Carrot cake
Also known as:
ar - Arabic: كعكة الجزرة
bn - Bangla: গাজরের কেক
cy - Welsh: Teisen foron
de - German: Rüeblitorte
el - Greek: Κέικ καρότου
en-simple - Simple English: Carrot cake
es - Spanish: Pastel de zanahoria
fa - Persian: کیک هویج
fr - French: Gâteau aux carottes
gl - Galician: Torta de cenoria
gsw - Alemannic: Rüeblitorte
he - Hebrew: עוגת גזר
hy - Armenian: Գազարով տորթ
it - Italian: Torta di carote
ja - Japanese: キャロットケーキ
jv - Javanese: Kuwé wortel
ka - Georgian: სტაფილოს ნამცხვარი
ko - Korean: 당근 케이크
nb - Norwegian Bokmål: Gulrotkake
nl - Dutch: Worteltaart
pl - Polish: Ciasto marchewkowe
pt - Portuguese: Bolo de cenoura
ru - Russian: Морковный торт
sv - Swedish: Morotskaka
tn - Tswana: Carrot cake
tr - Turkish: Havuçlu kek
uk - Ukrainian: Морквяний торт
ur - Urdu: گاجر کیک
vi - Vietnamese: Bánh cà rốt
yue - Cantonese: 紅蘿蔔蛋糕
zh - Chinese: 胡蘿蔔蛋糕
Category: cake, carrot (sheet cake, layer cake, cupcake, carrot)
Cuisine: English, French, Swiss, Danish
Associated cuisines: English, French, Swiss, Danish
Area: Western Europe
Countries: England, France, Switzerland, Denmark
Region: Western Europe Northern Europe

The dish is a cake that contains carrots mixed into the batter.

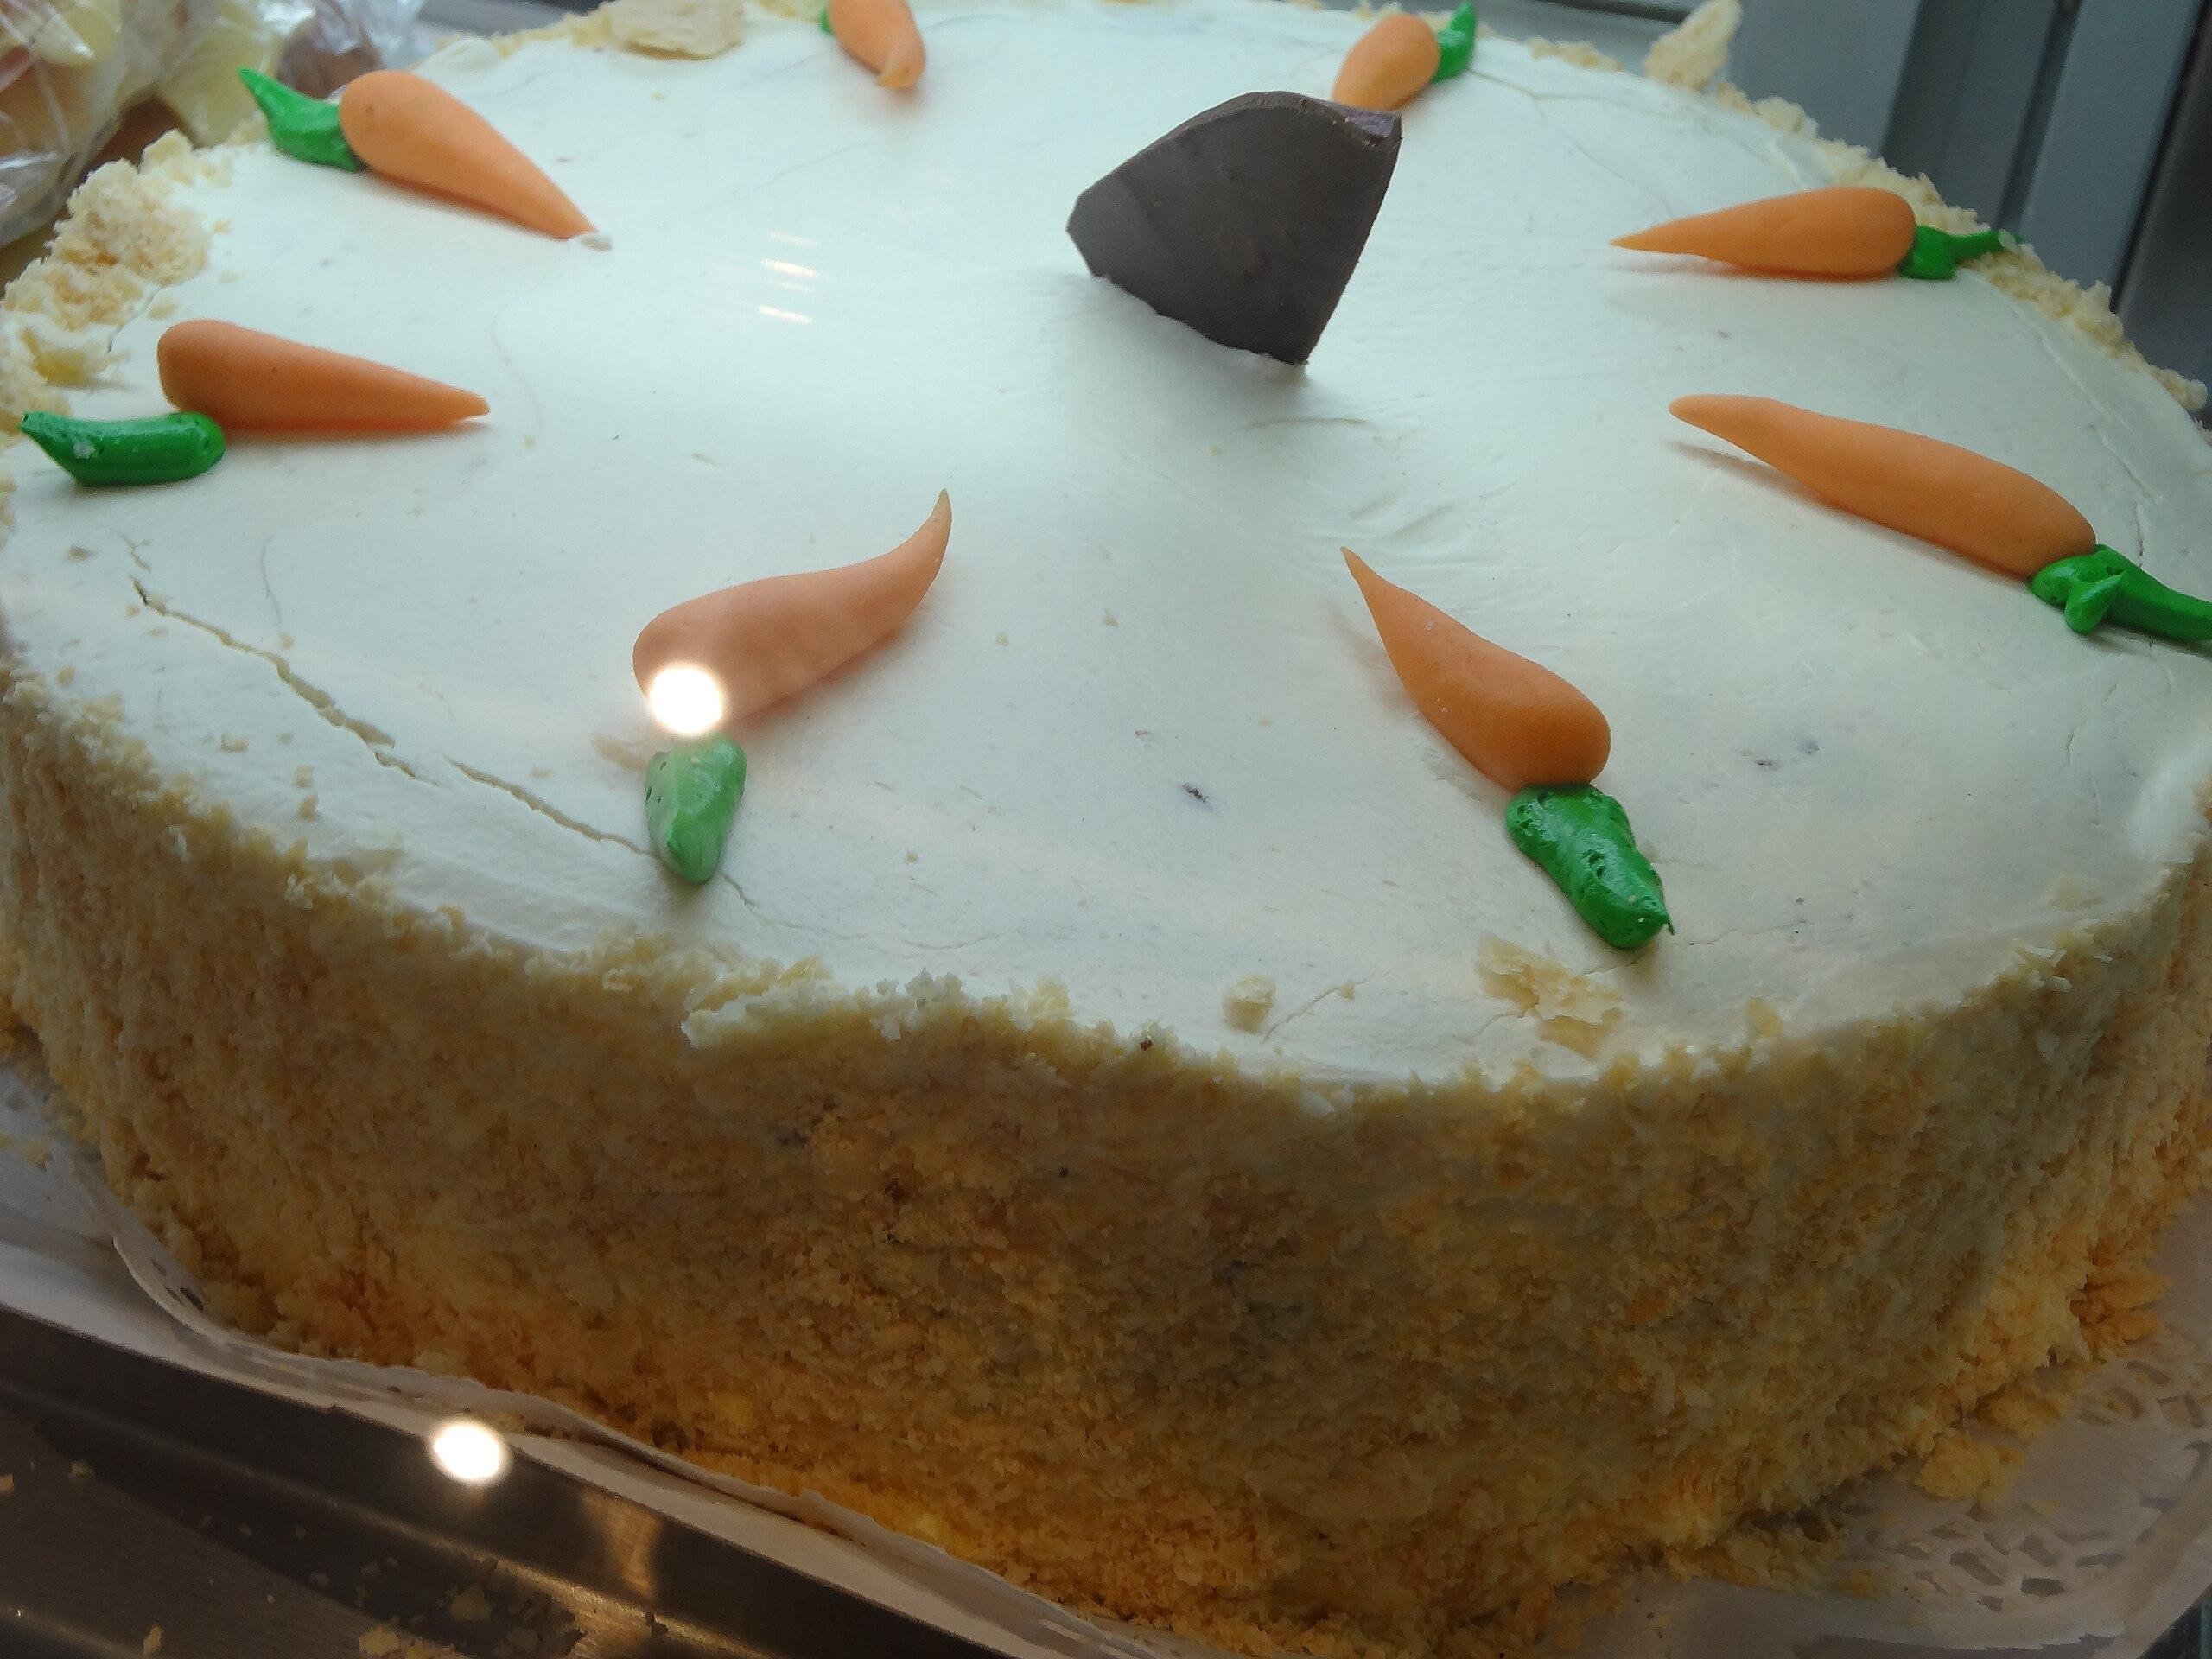
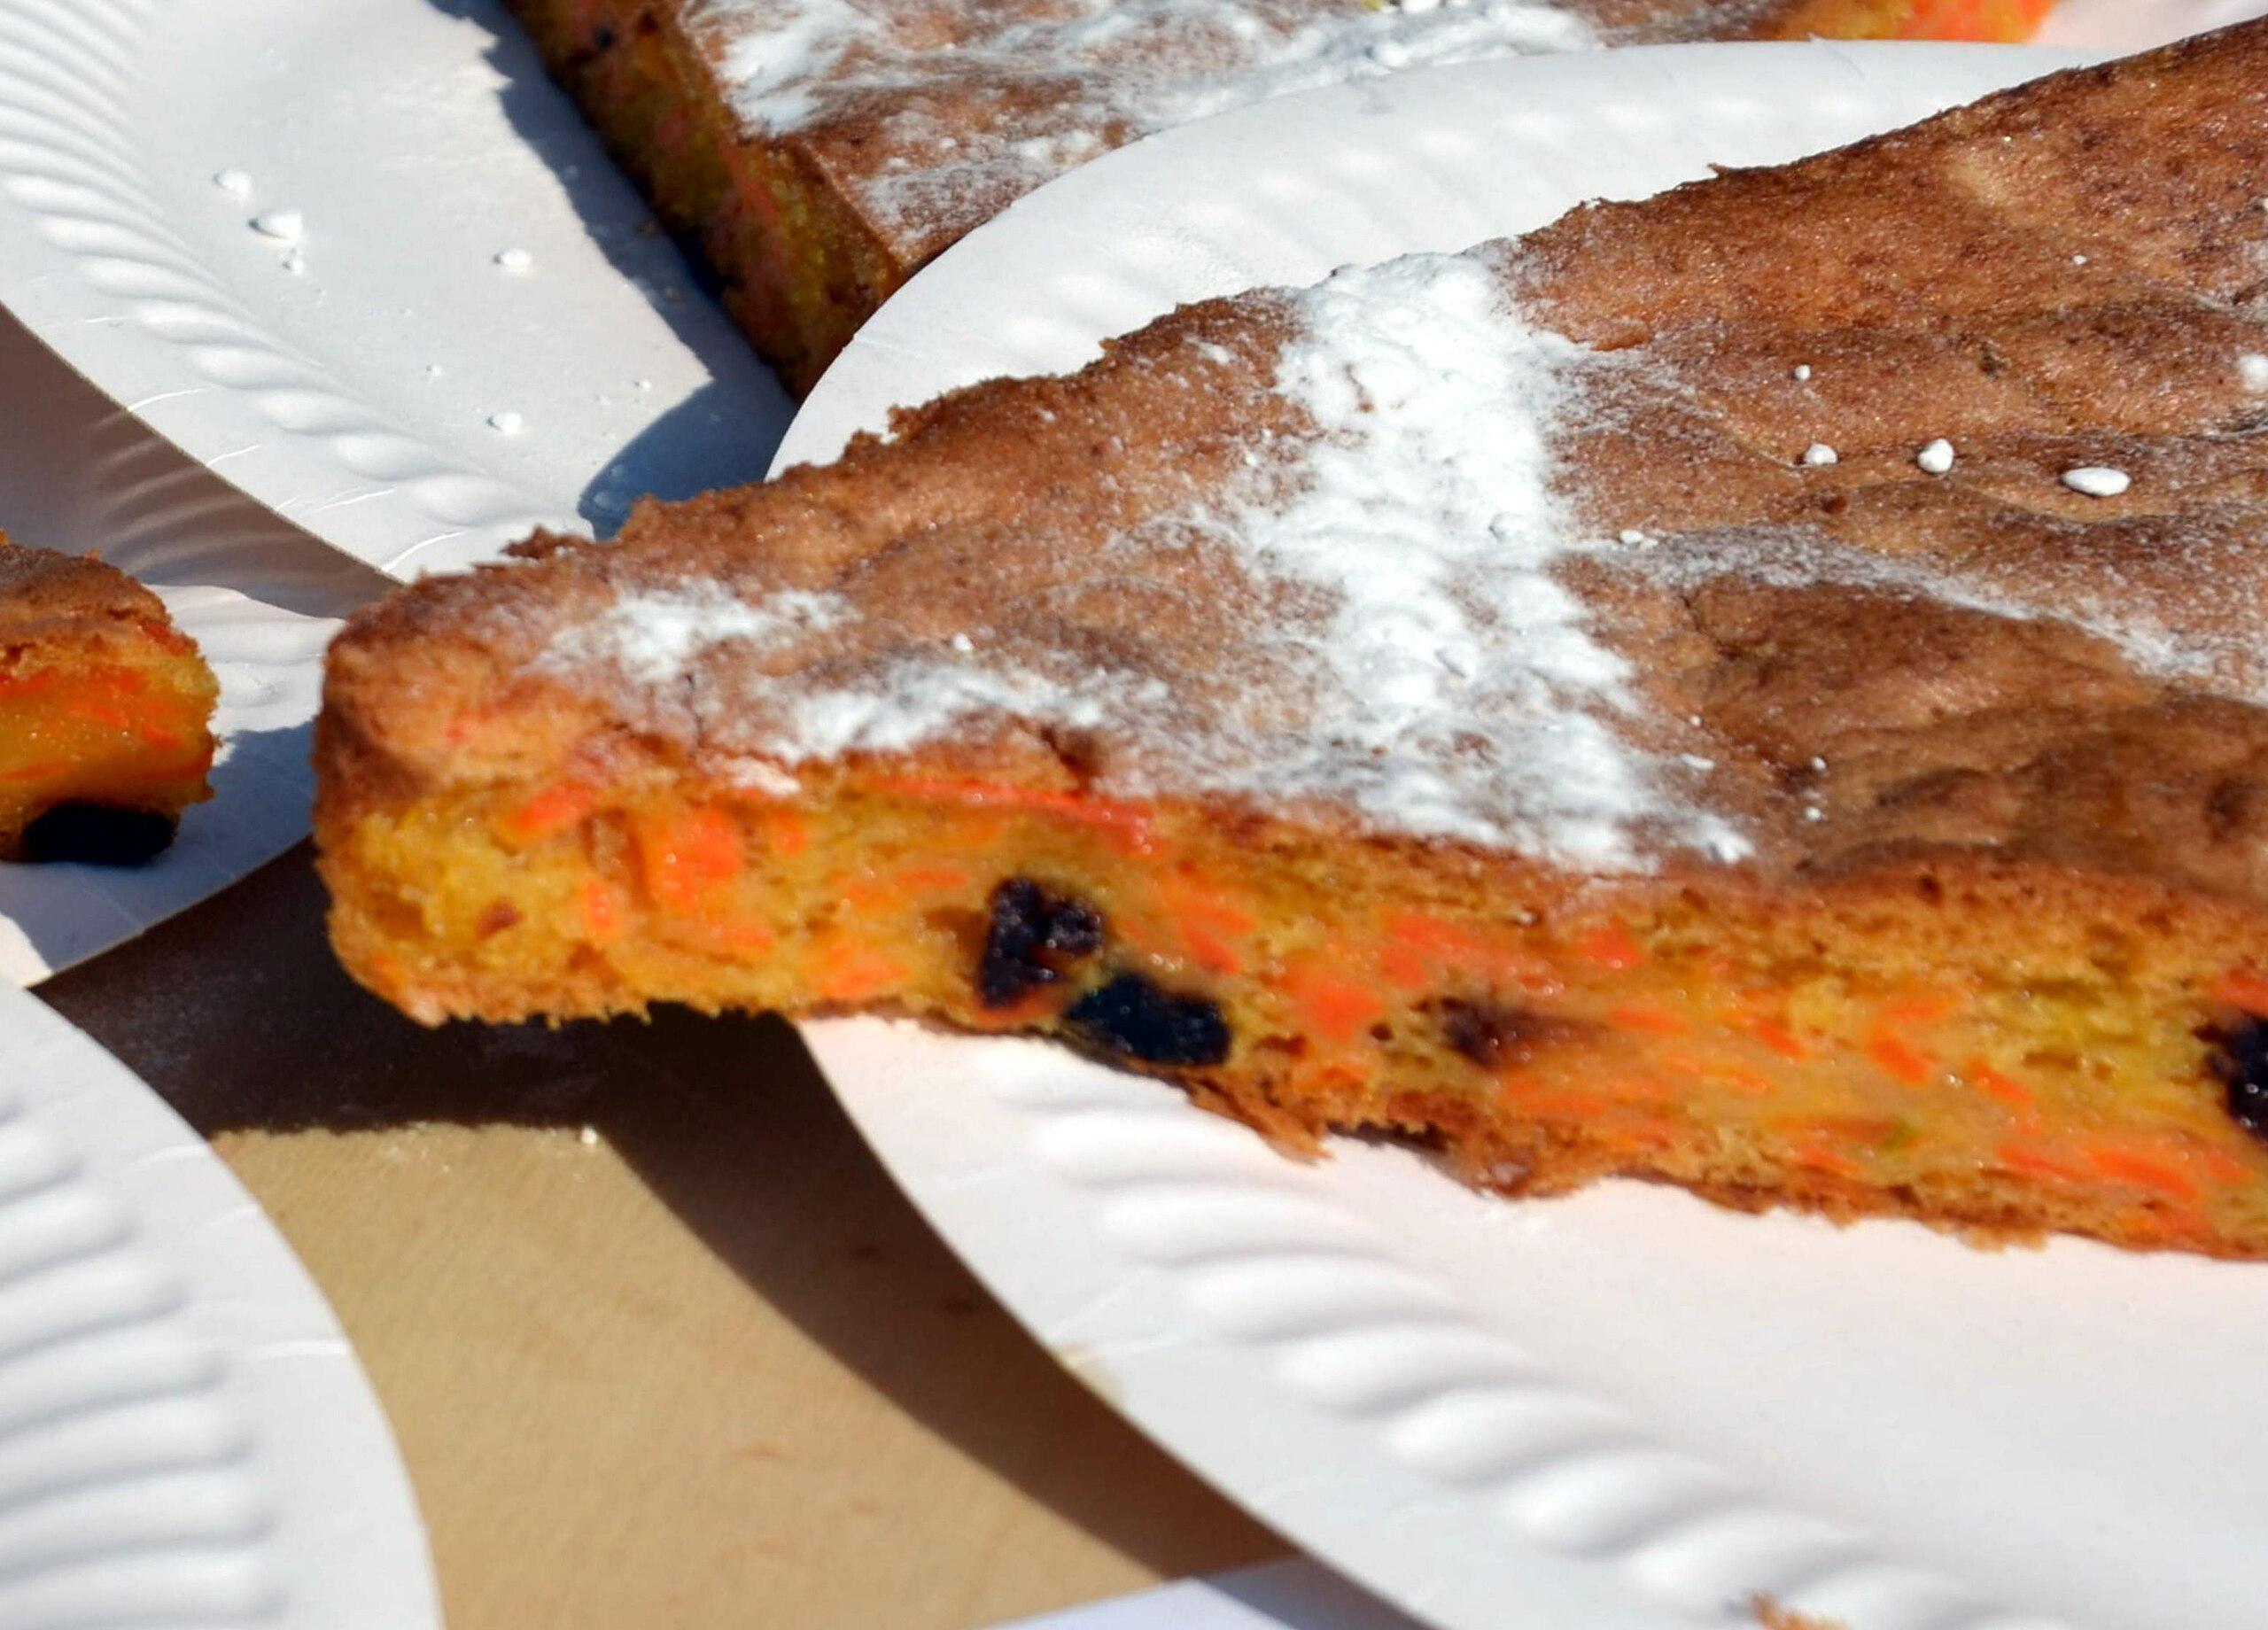
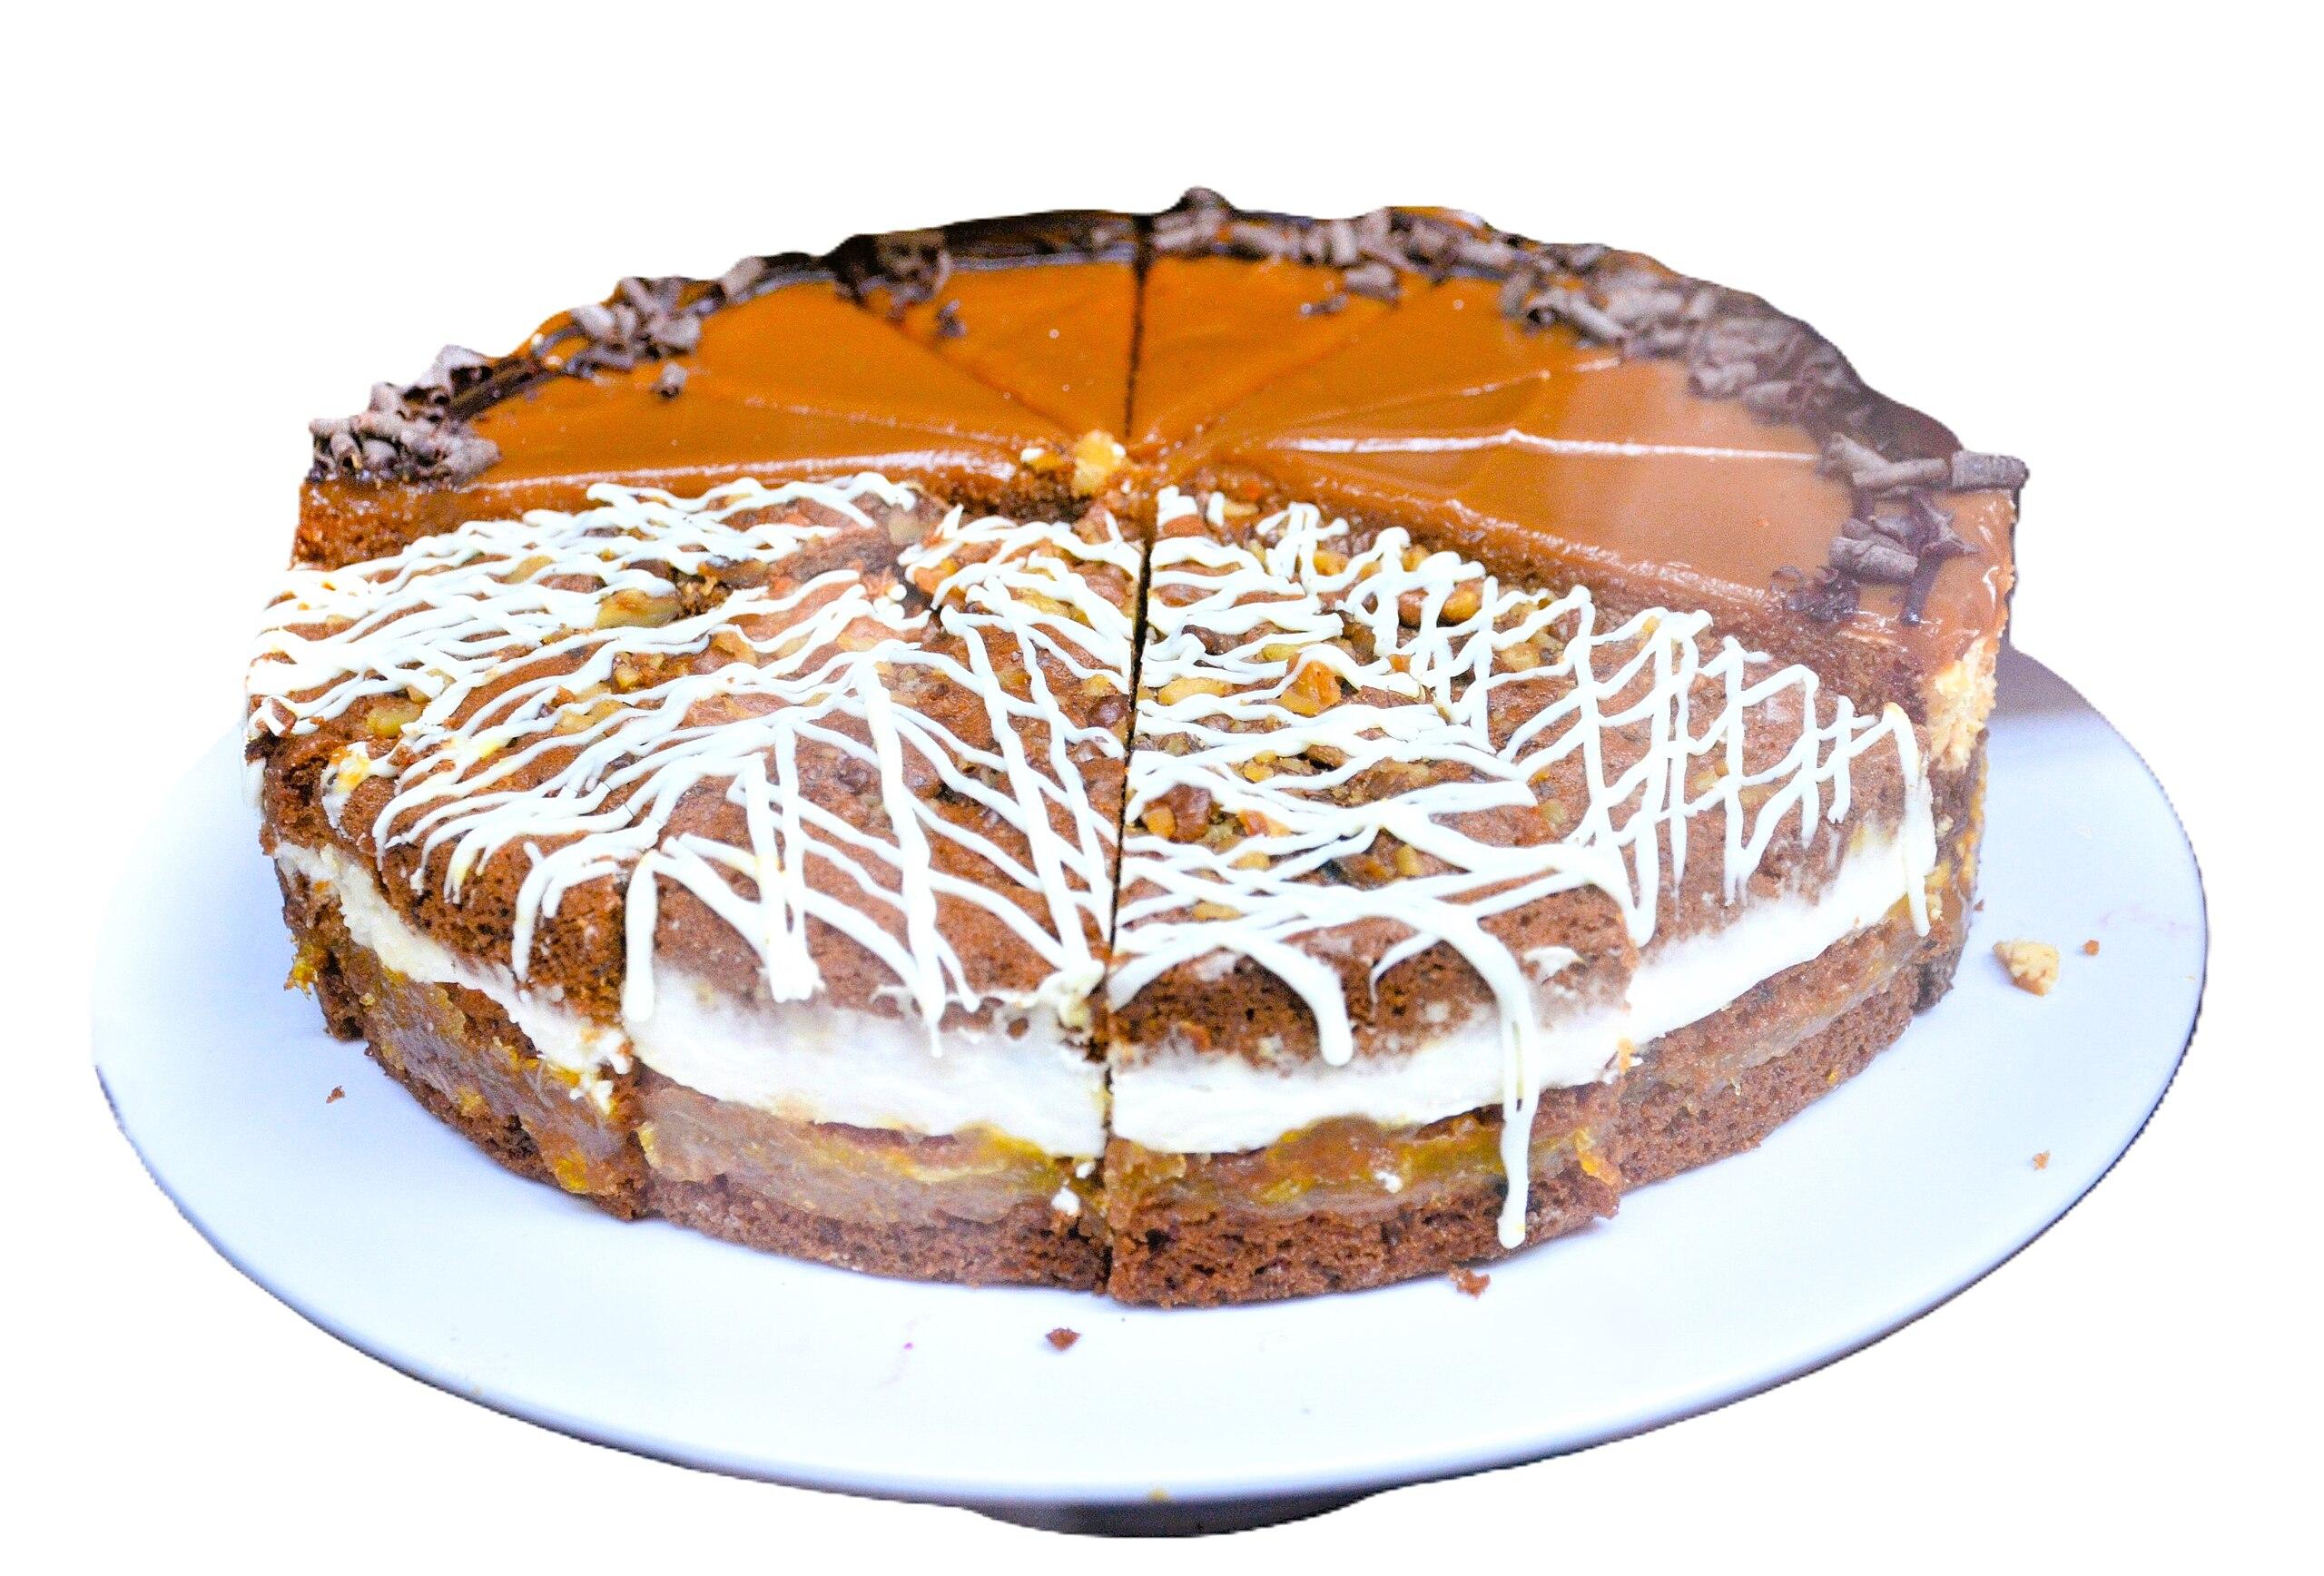
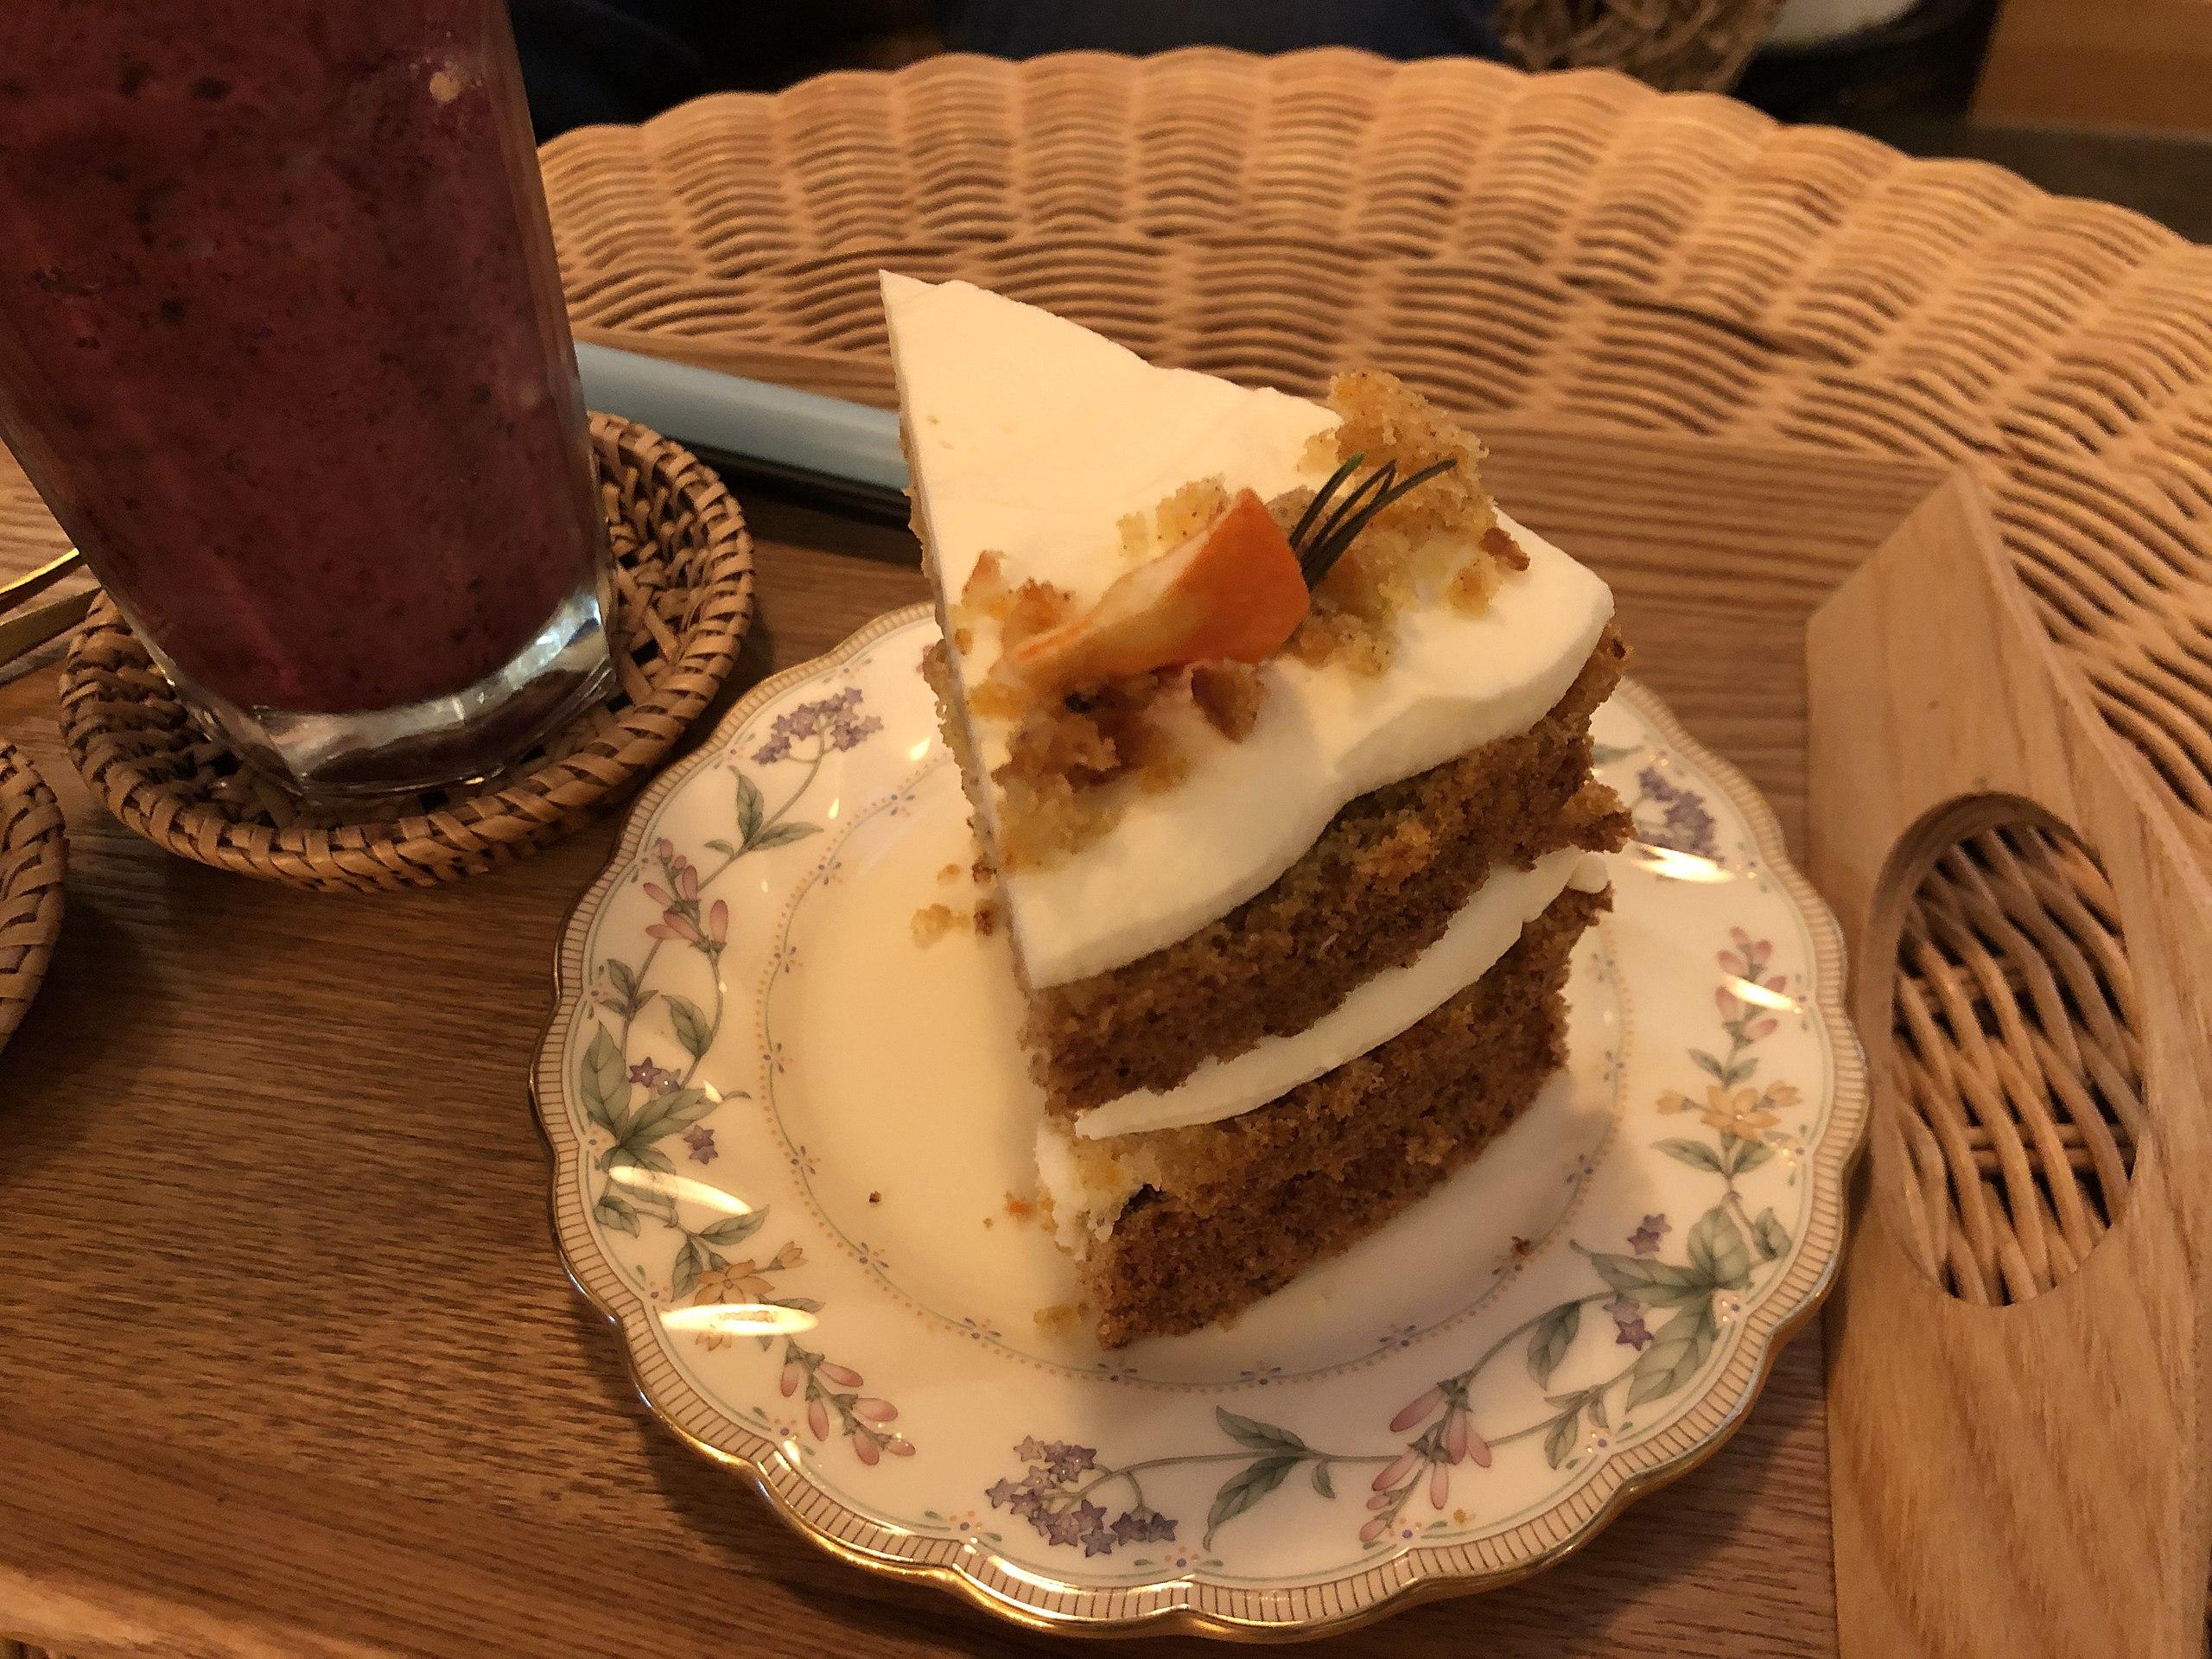
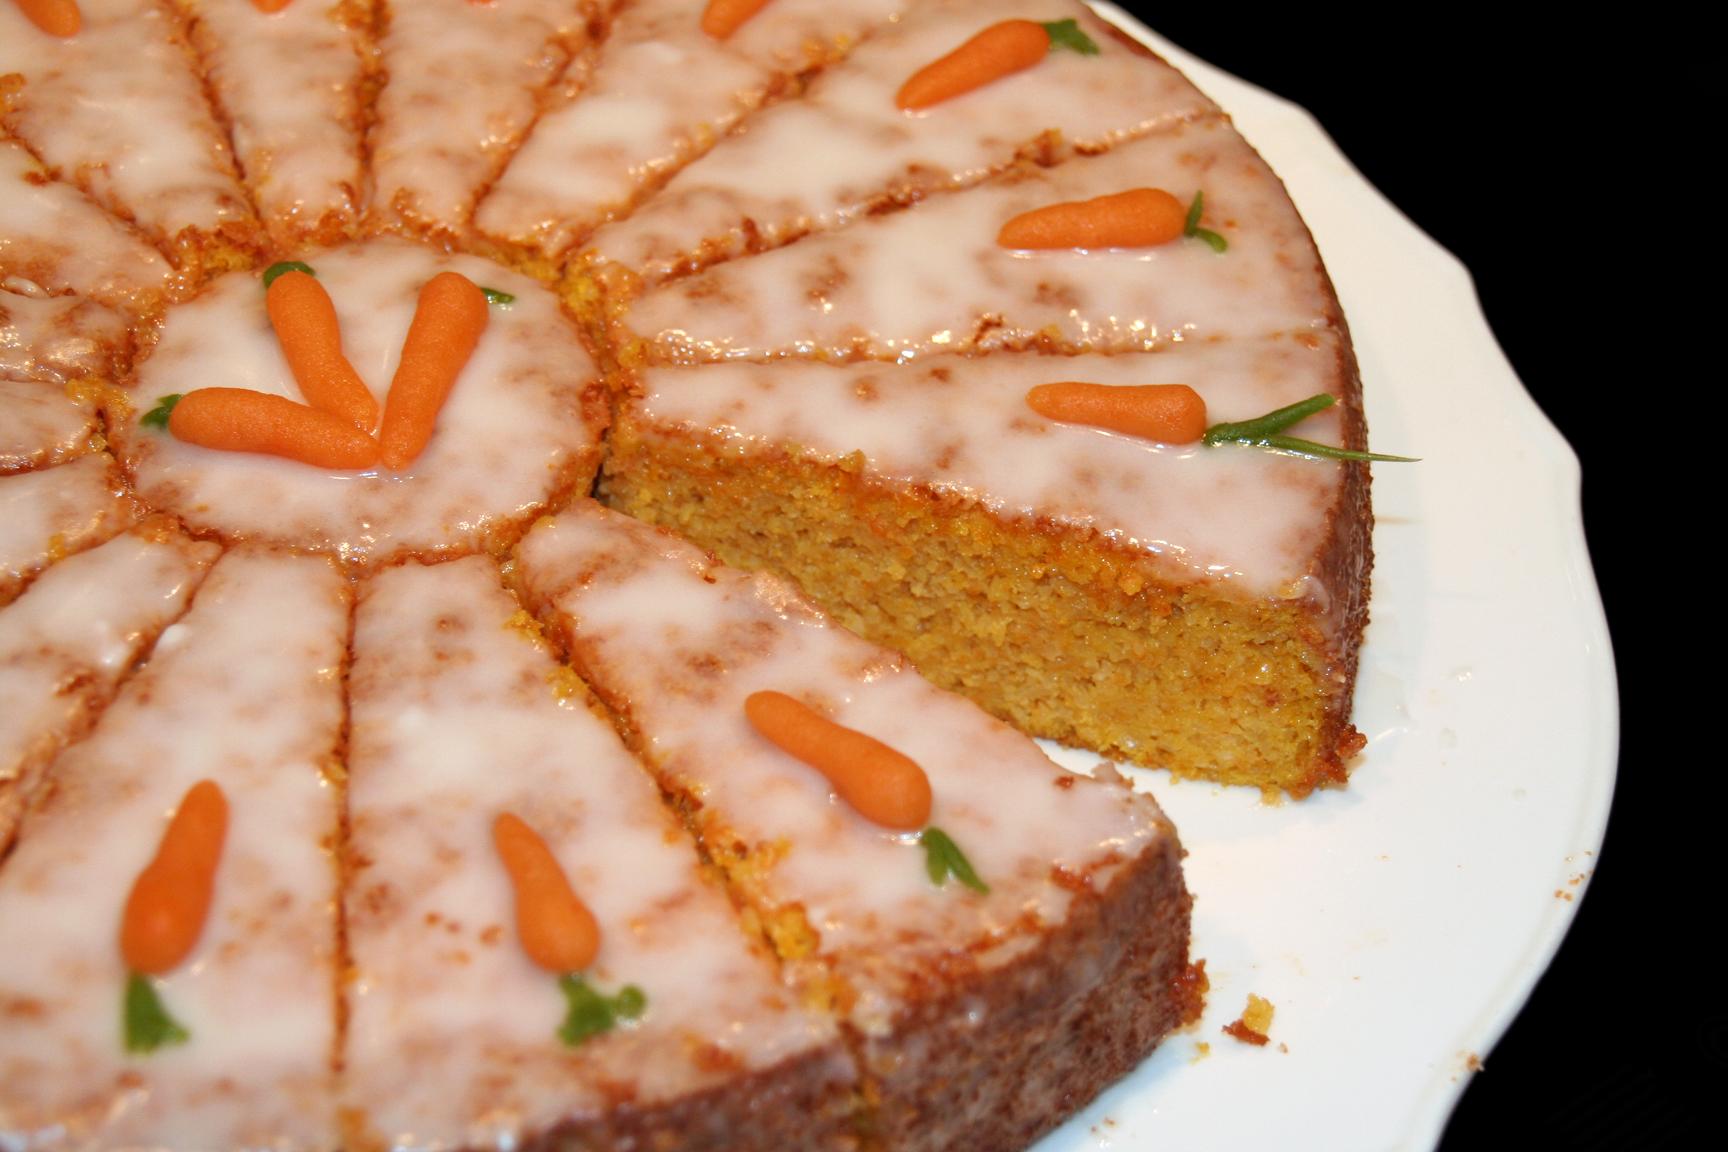
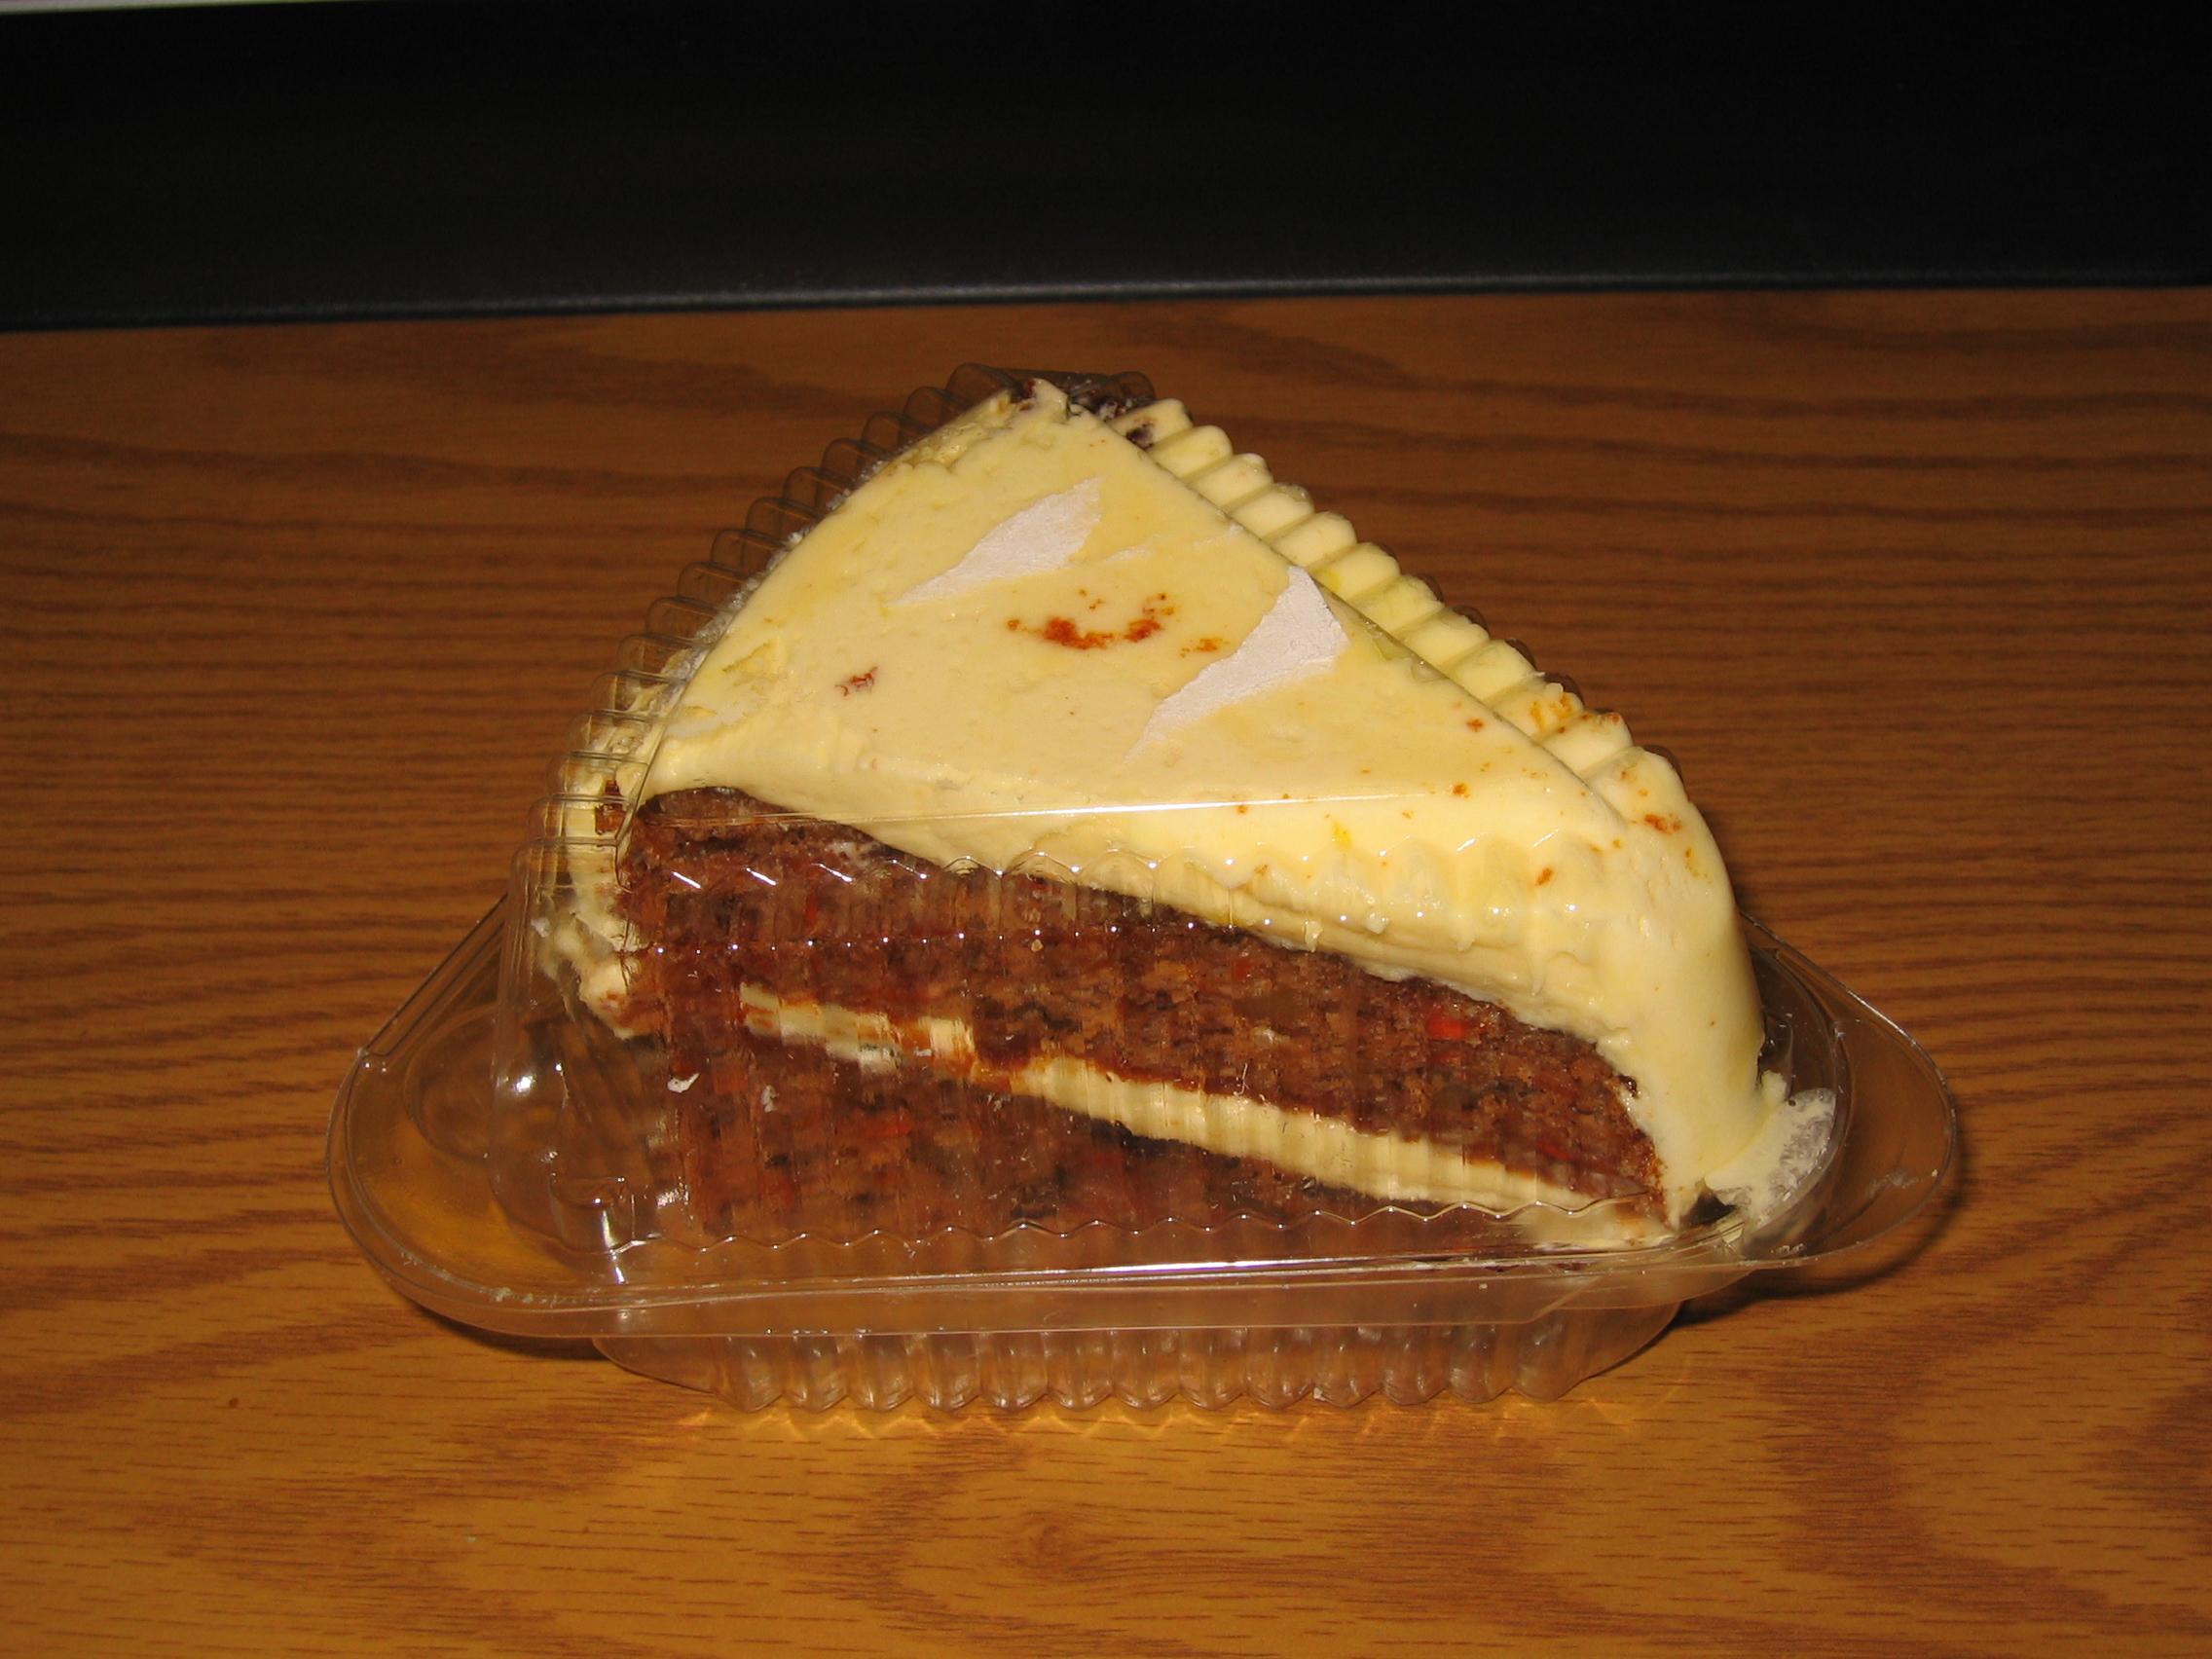
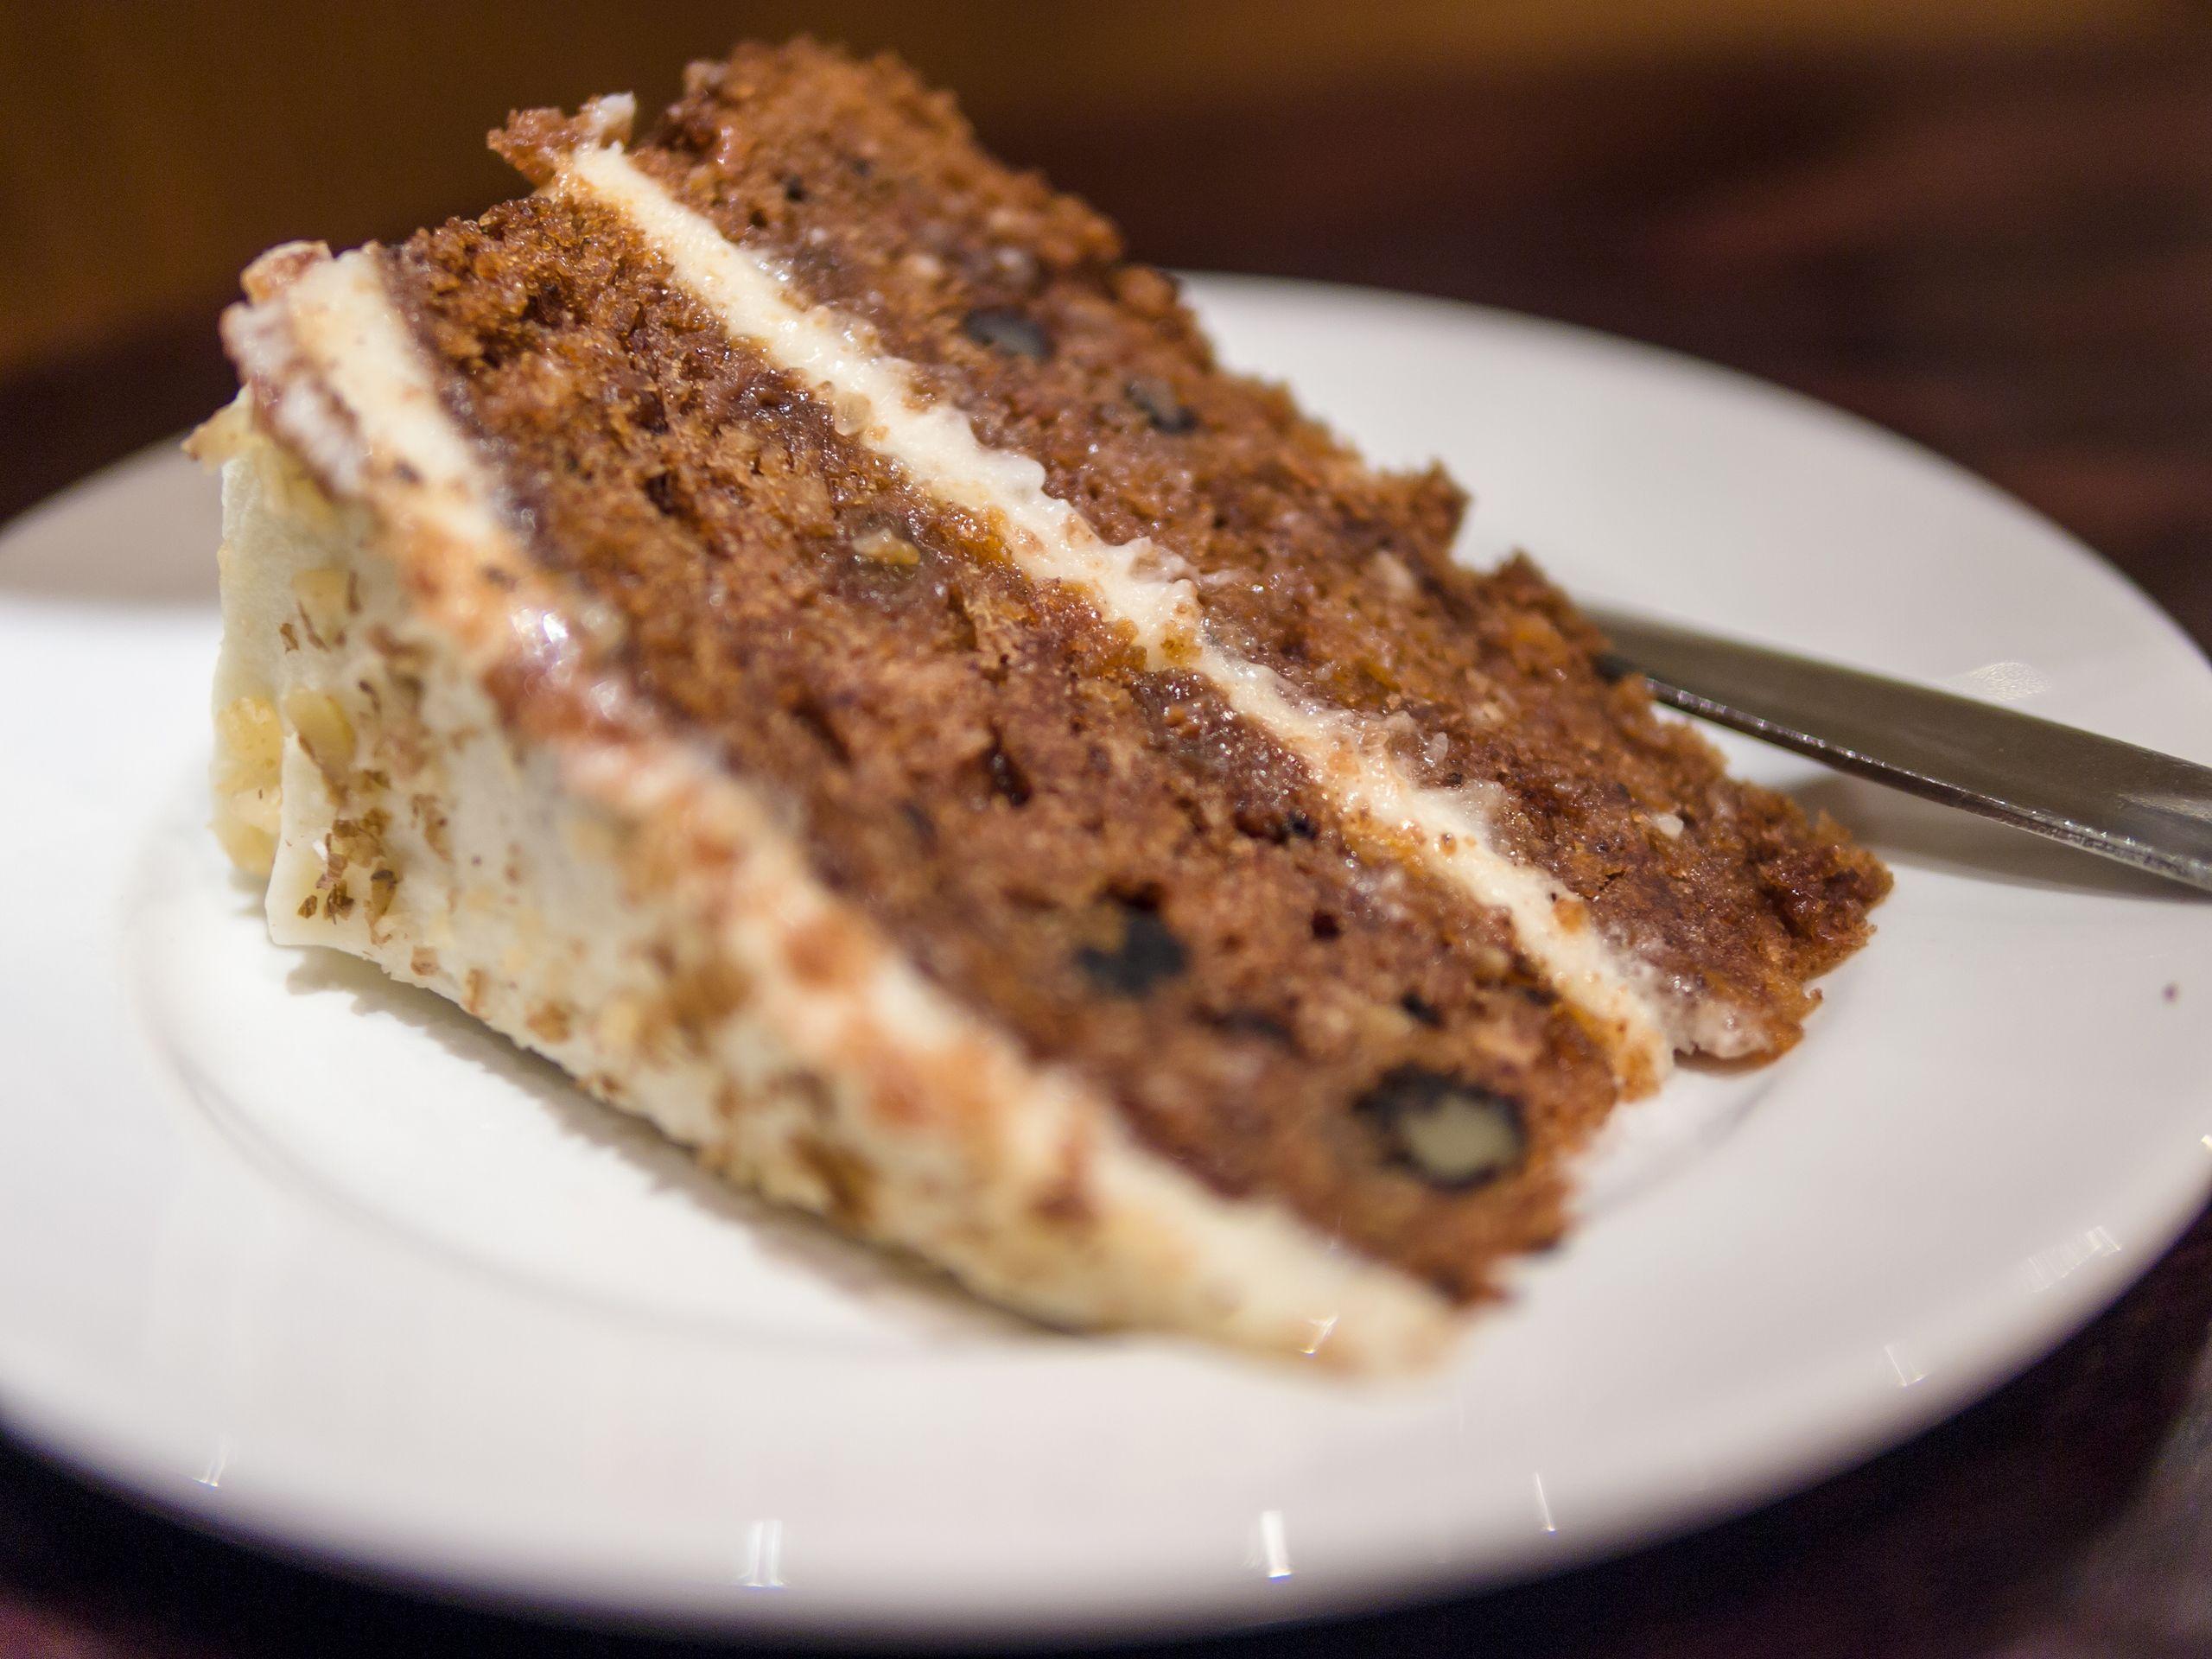
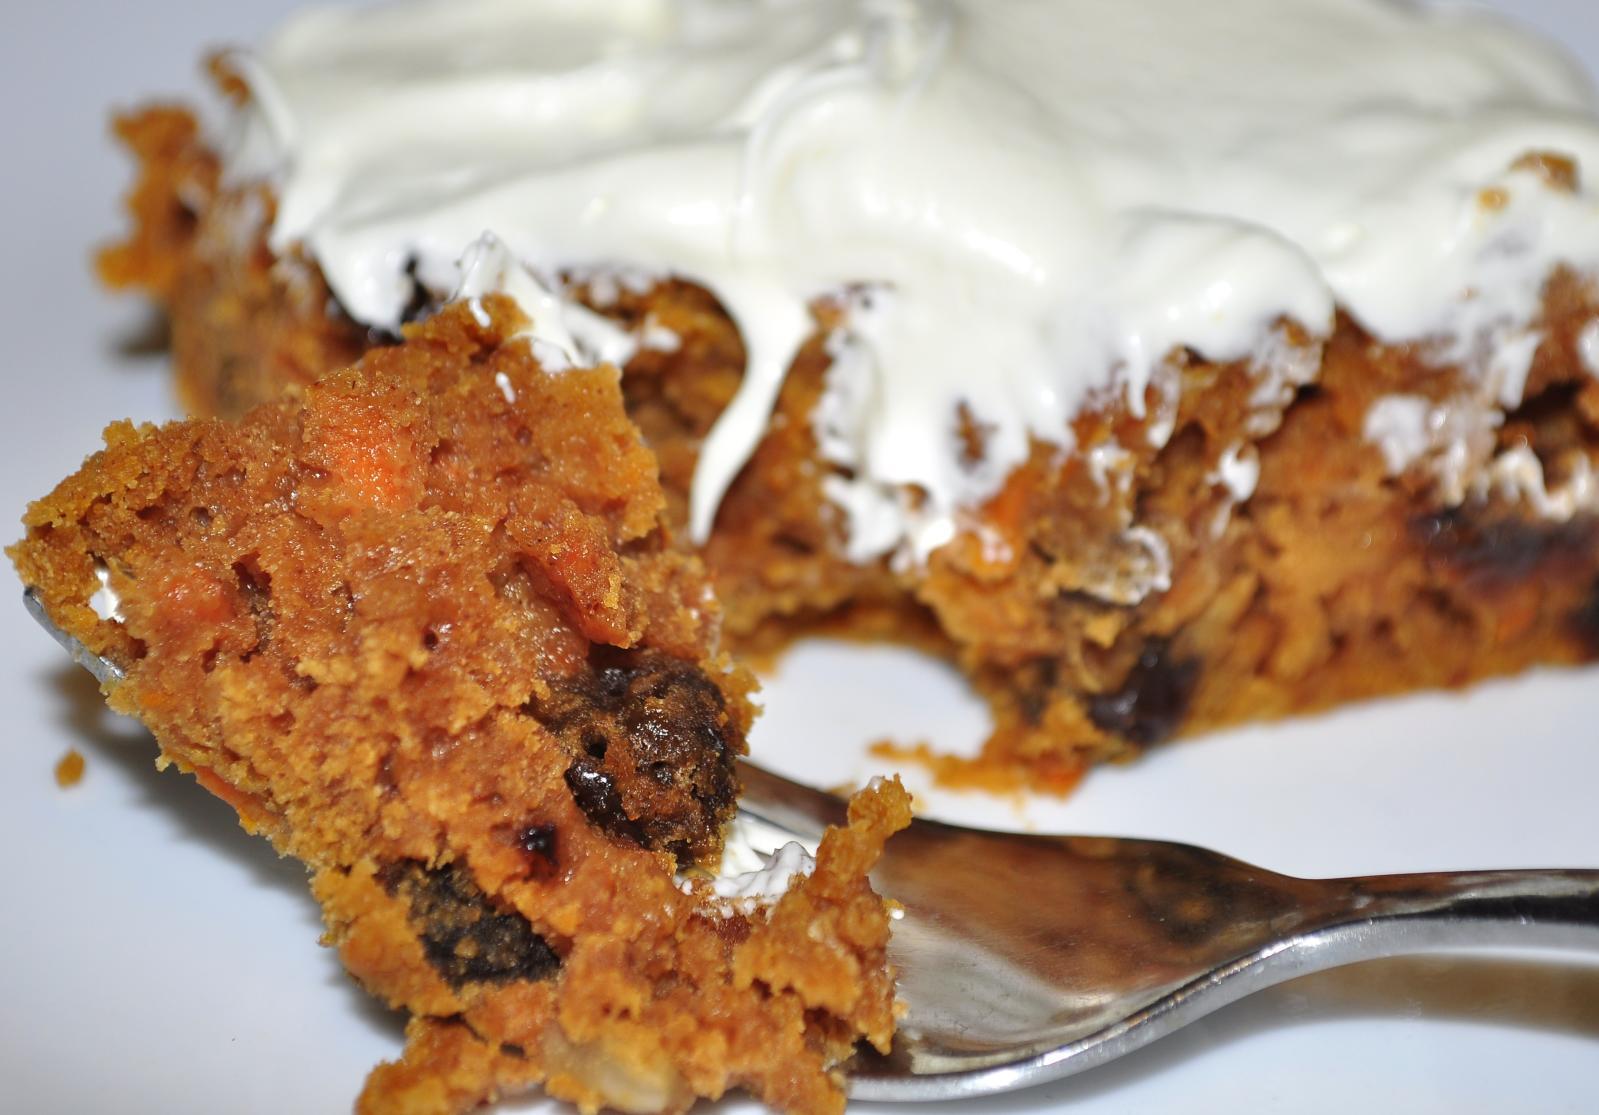